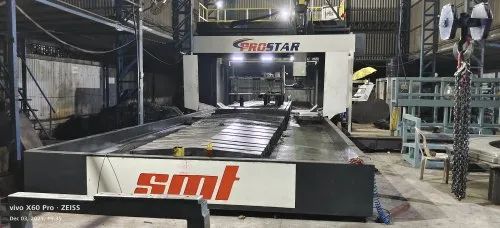
Label: Cnc_Double_Column_Vmc